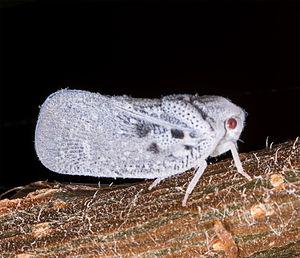
Fulgoromorpha, est un infra-ordre d'insectes hémiptères du sous-ordre des Auchenorrhyncha.
La cicadelle blanche ou cicadelle pruineuse est une espèce d'insectes hémiptères de la famille des Flatidae et du genre Metcalfa. Elle est originaire des États-Unis et a été introduite en Europe.